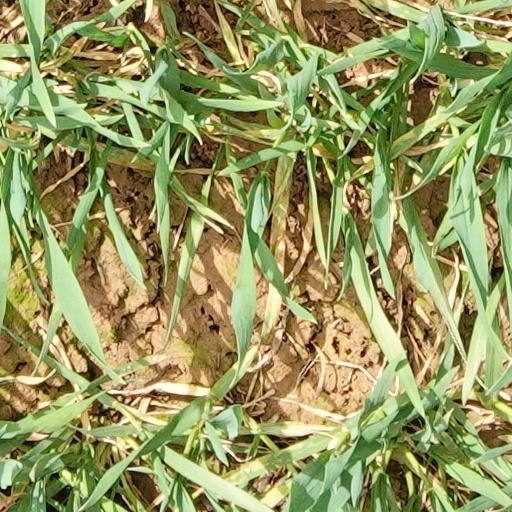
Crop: wheat